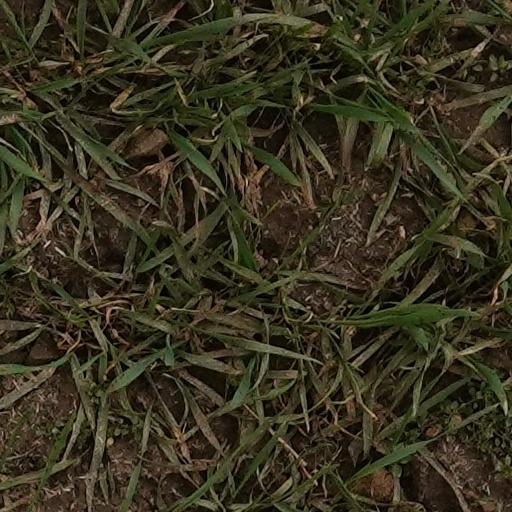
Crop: wheat